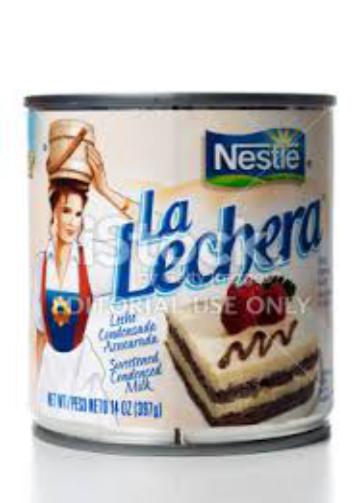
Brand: La Lechera
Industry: Food